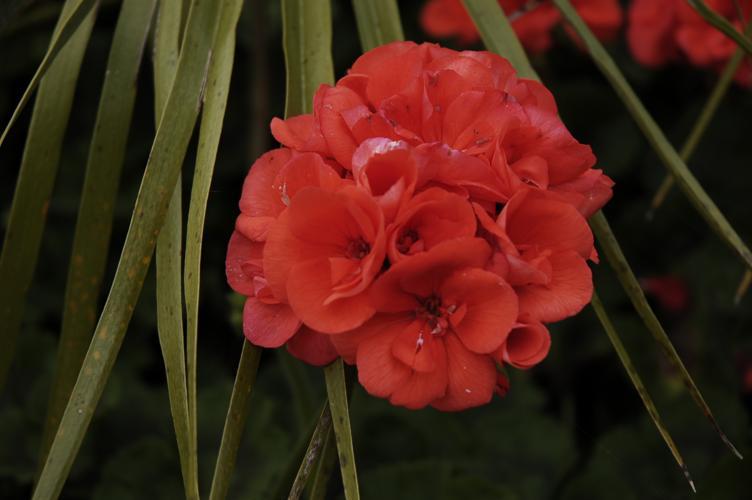
Label: geranium